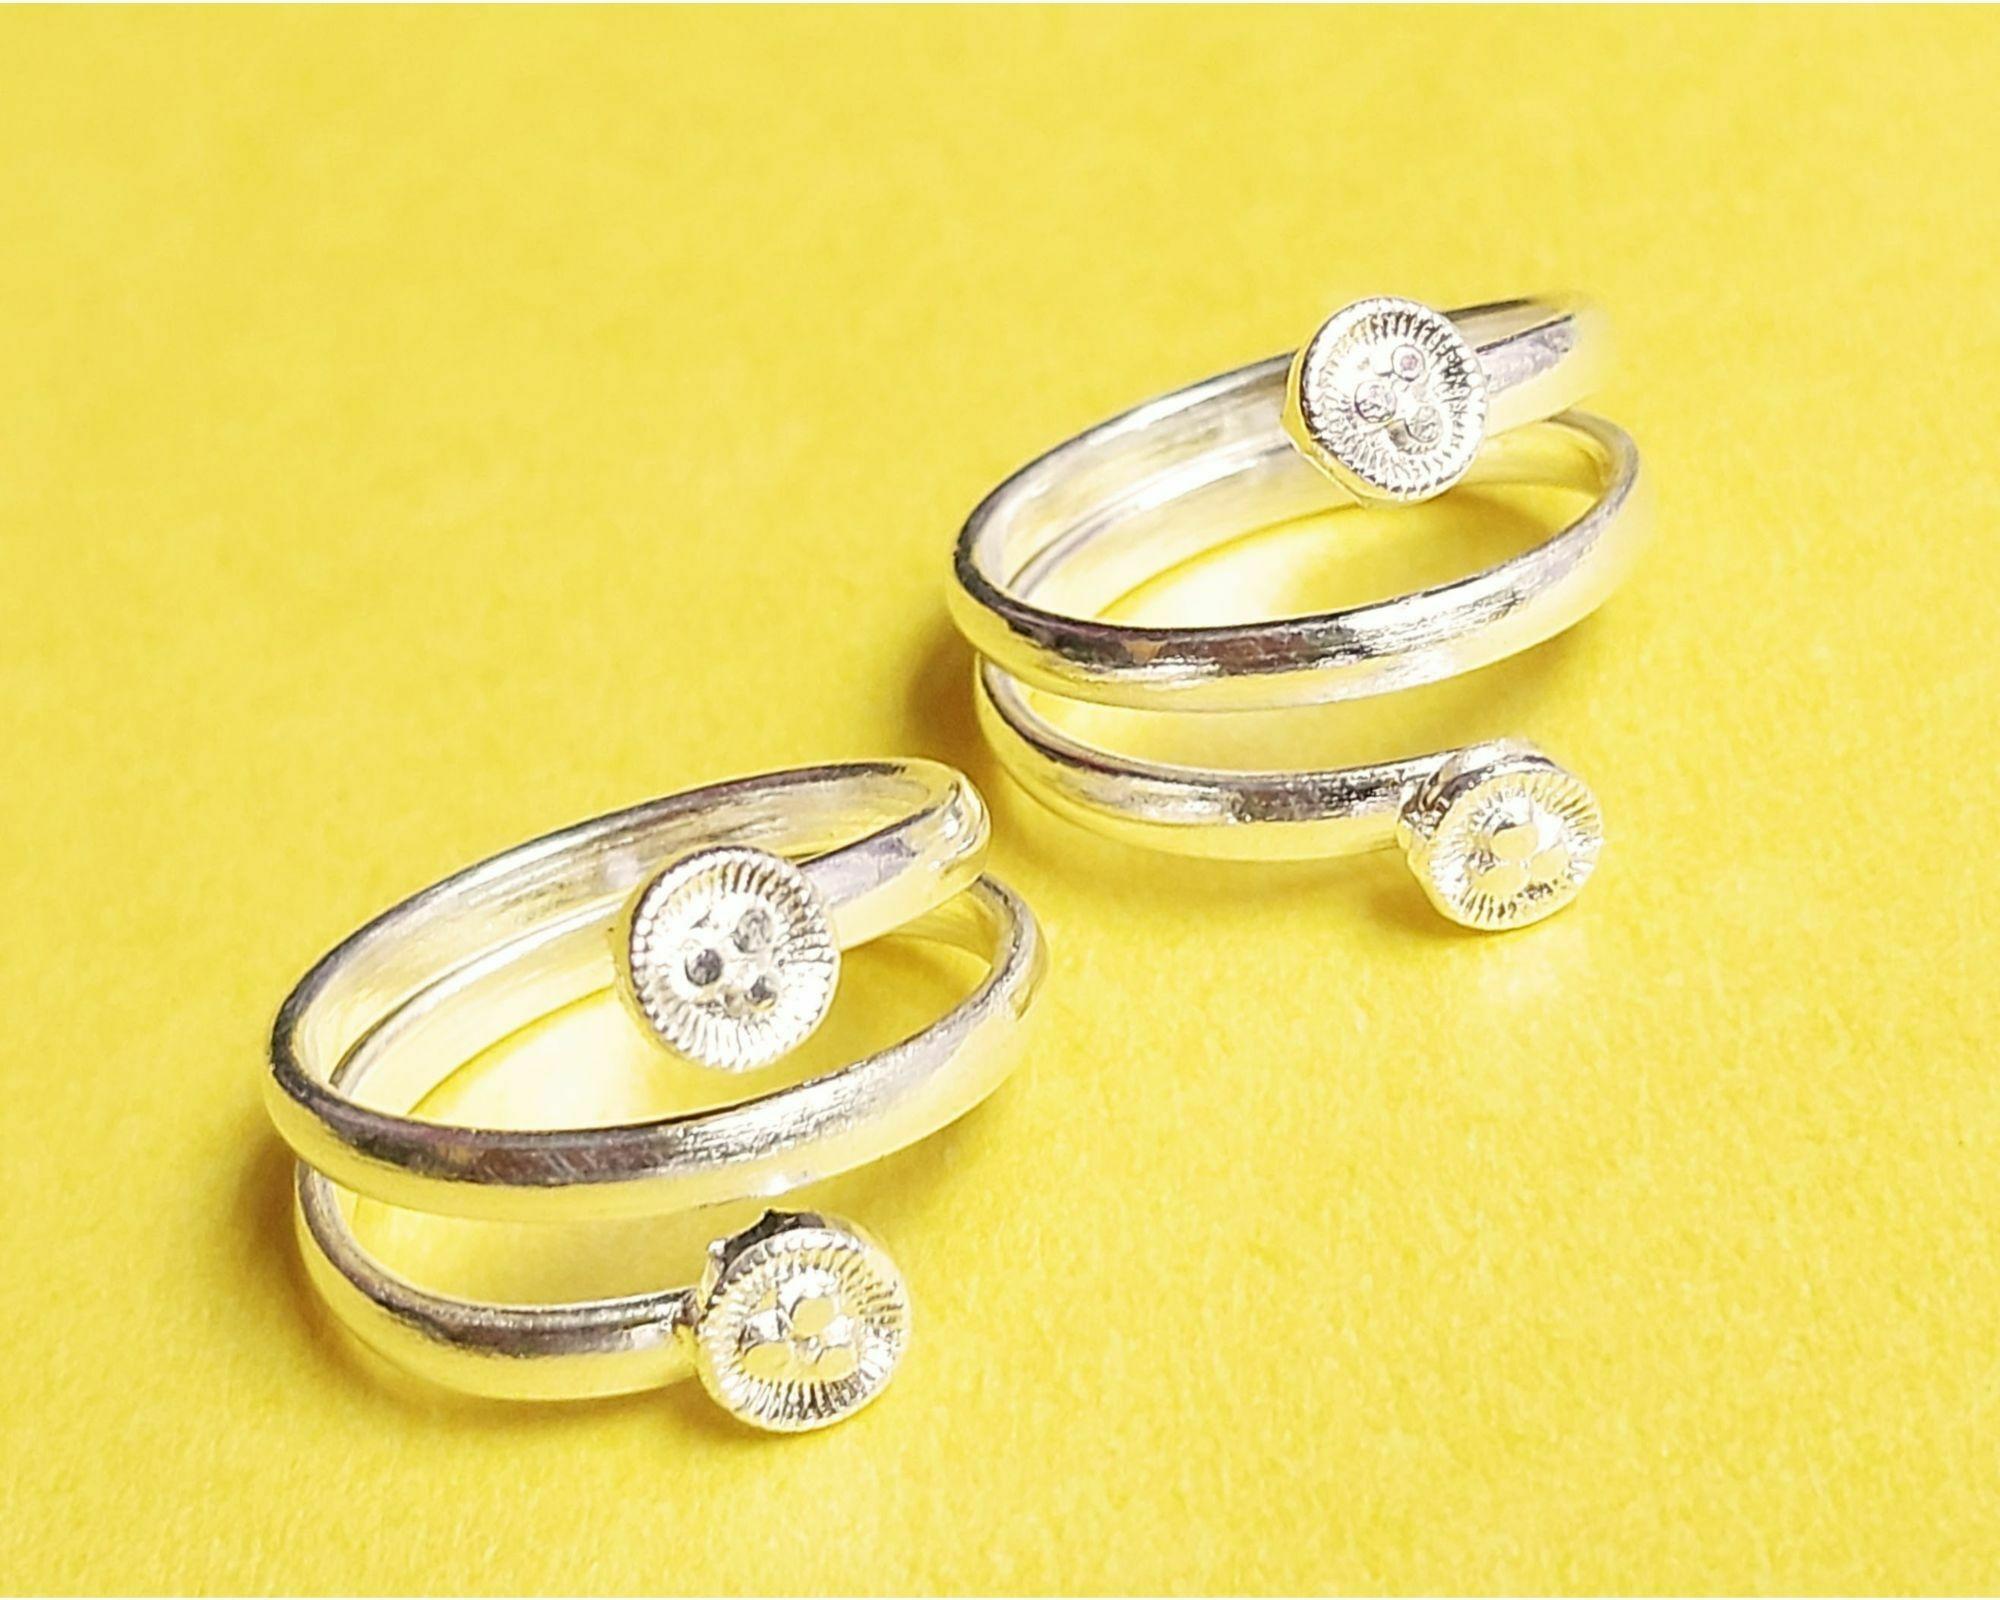
Kamada creations Designer Toe ring Set
Type: Traditional Jewellery
Brand: Kamada Creations
Price: Rs. 202
 Increase your style quotient with these Elegant Toerings from Kamada Creations. Designed to perfection these DBSain pattern toe rings will instantly attract your beauty. Oxidized Silver DBSated Toe rings pair gives an elegant looks you require for all your Occasions. Adjustable in Size with smooth curves to keep your skin safe. Skin friendly - nickel free and lead free as per international standards. Anti-allergic and safe for skin Pretty enough to adorn the feet of a princess, these toe-rings make great festive wear too. Make an Admirable Gift for your friend sister, mother or wife, anniversary, birthday gift, Suitable for party, Office or Daily Wear.
Features: skin friendly,lightweight,silver plated
Included: 4-PAIR-OF-TOE-RING-SET